List of songs by Taylor Swift

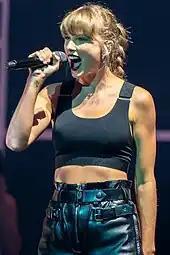
Swift performing in 2022

The American singer-songwriter Taylor Swift has written or co-written every song in her eleven-album discography, with the exception of several cover versions and guest features. She has also written standalone singles, songs for film soundtracks, and songs recorded by other artists.